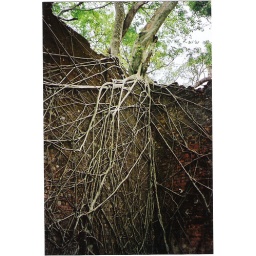
A wall covered with tree roots in Ross island